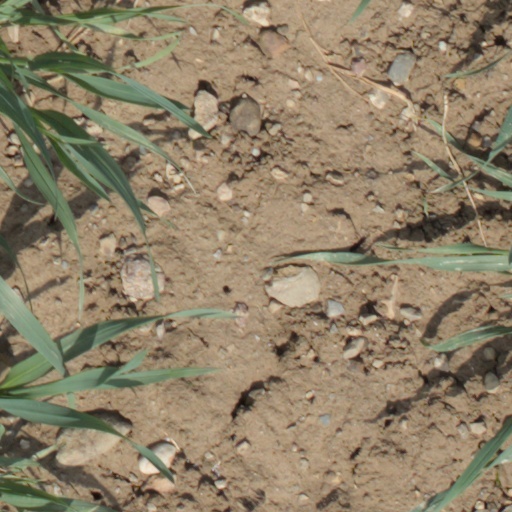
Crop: wheat